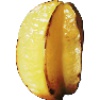
Label: Carambula 1